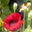
Label: poppy